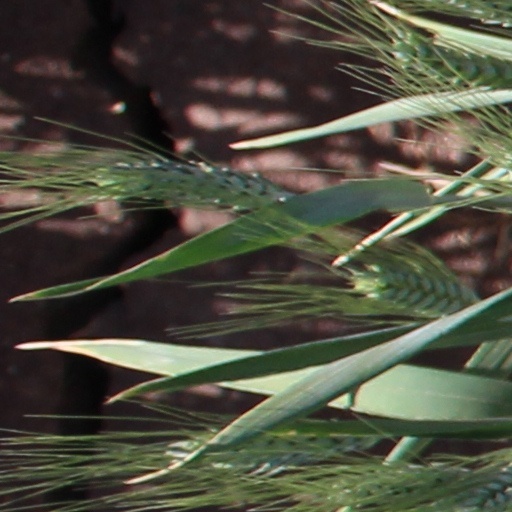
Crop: wheat